Jin Kyung

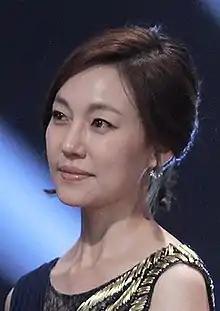
Jin in 2014

Jin learned piano as a child. She graduated from Seonhwa Arts Middle School, and entered Daewon Foreign Language High School. Her interest at acting started when Jin watched a play she with her older sister, who is active in Seoul Institute of the Arts' Dramatic Arts Research Club. She dropped out of the university within a week, and the following year entered Dongguk University's Department of Theater and Film.